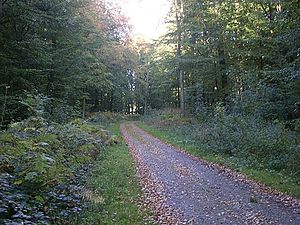
Fredskov (Lyksborg)
Fredskov i Lyksborg
Fredskov eller Friedeholz er en af skovene omkring Lyksborg i det nordlige Tyskland. Den cirka 300 hektar store skov er beliggende nord for Lyksborg by. Skoven afgrænses mod nord af Skovsende, søen Ny Pugum og Kobbelløkke, mod øst af Bogholm og mod sydvest af selve Lyksborg by og Svendå-dalen. Området var tidligere hertuglig jagtareal og blev i 1779 kongelig skov. Skovafsnitet ved Kobbelløkke kaldes også for Kadum.